TMX Group

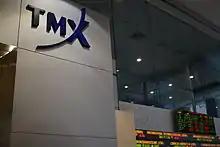
TMX Group offices at 130 King Street West in Toronto, Ontario, Canada.

TMX Group Limited is a Canadian financial services company that operates equities, fixed income, derivatives, and energy markets exchanges. The company provides services encompassing listings, trading, clearing, settling and depository facilities, information services as well as technology services for the international financial community.